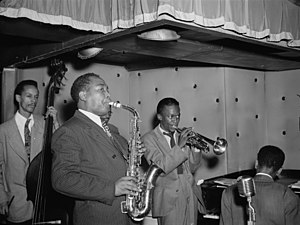
Jazz / Jazzmusikkens oprindelse og udvikling / 2. Moderne jazz / Bebop
Charlie Parker med kvintet, 1947 [19]
Jazz er en rytmisk musikstilart med oprindelse hos den farvede befolkningsgruppe i det sydlige USA tilbage i slutningen af 1800-tallet. Jazzen har lige siden og op til vore dage udviklet sig gennem flere epoker eller stadier, men med alle udviklingsstadier fortsat eksisterende lige fuldt side om side i det aktive musikliv verden over. Musikstilarten udføres og spilles fortrinsvis på akustiske instrumenter, men har siden 1970'erne også brugt elektriske instrumenter. Desuden rummer jazzen en righoldig sangtradition, bestående af især blues og evergreens m.v., med sange udført af såvel mandlige som kvindelige sang-solister.